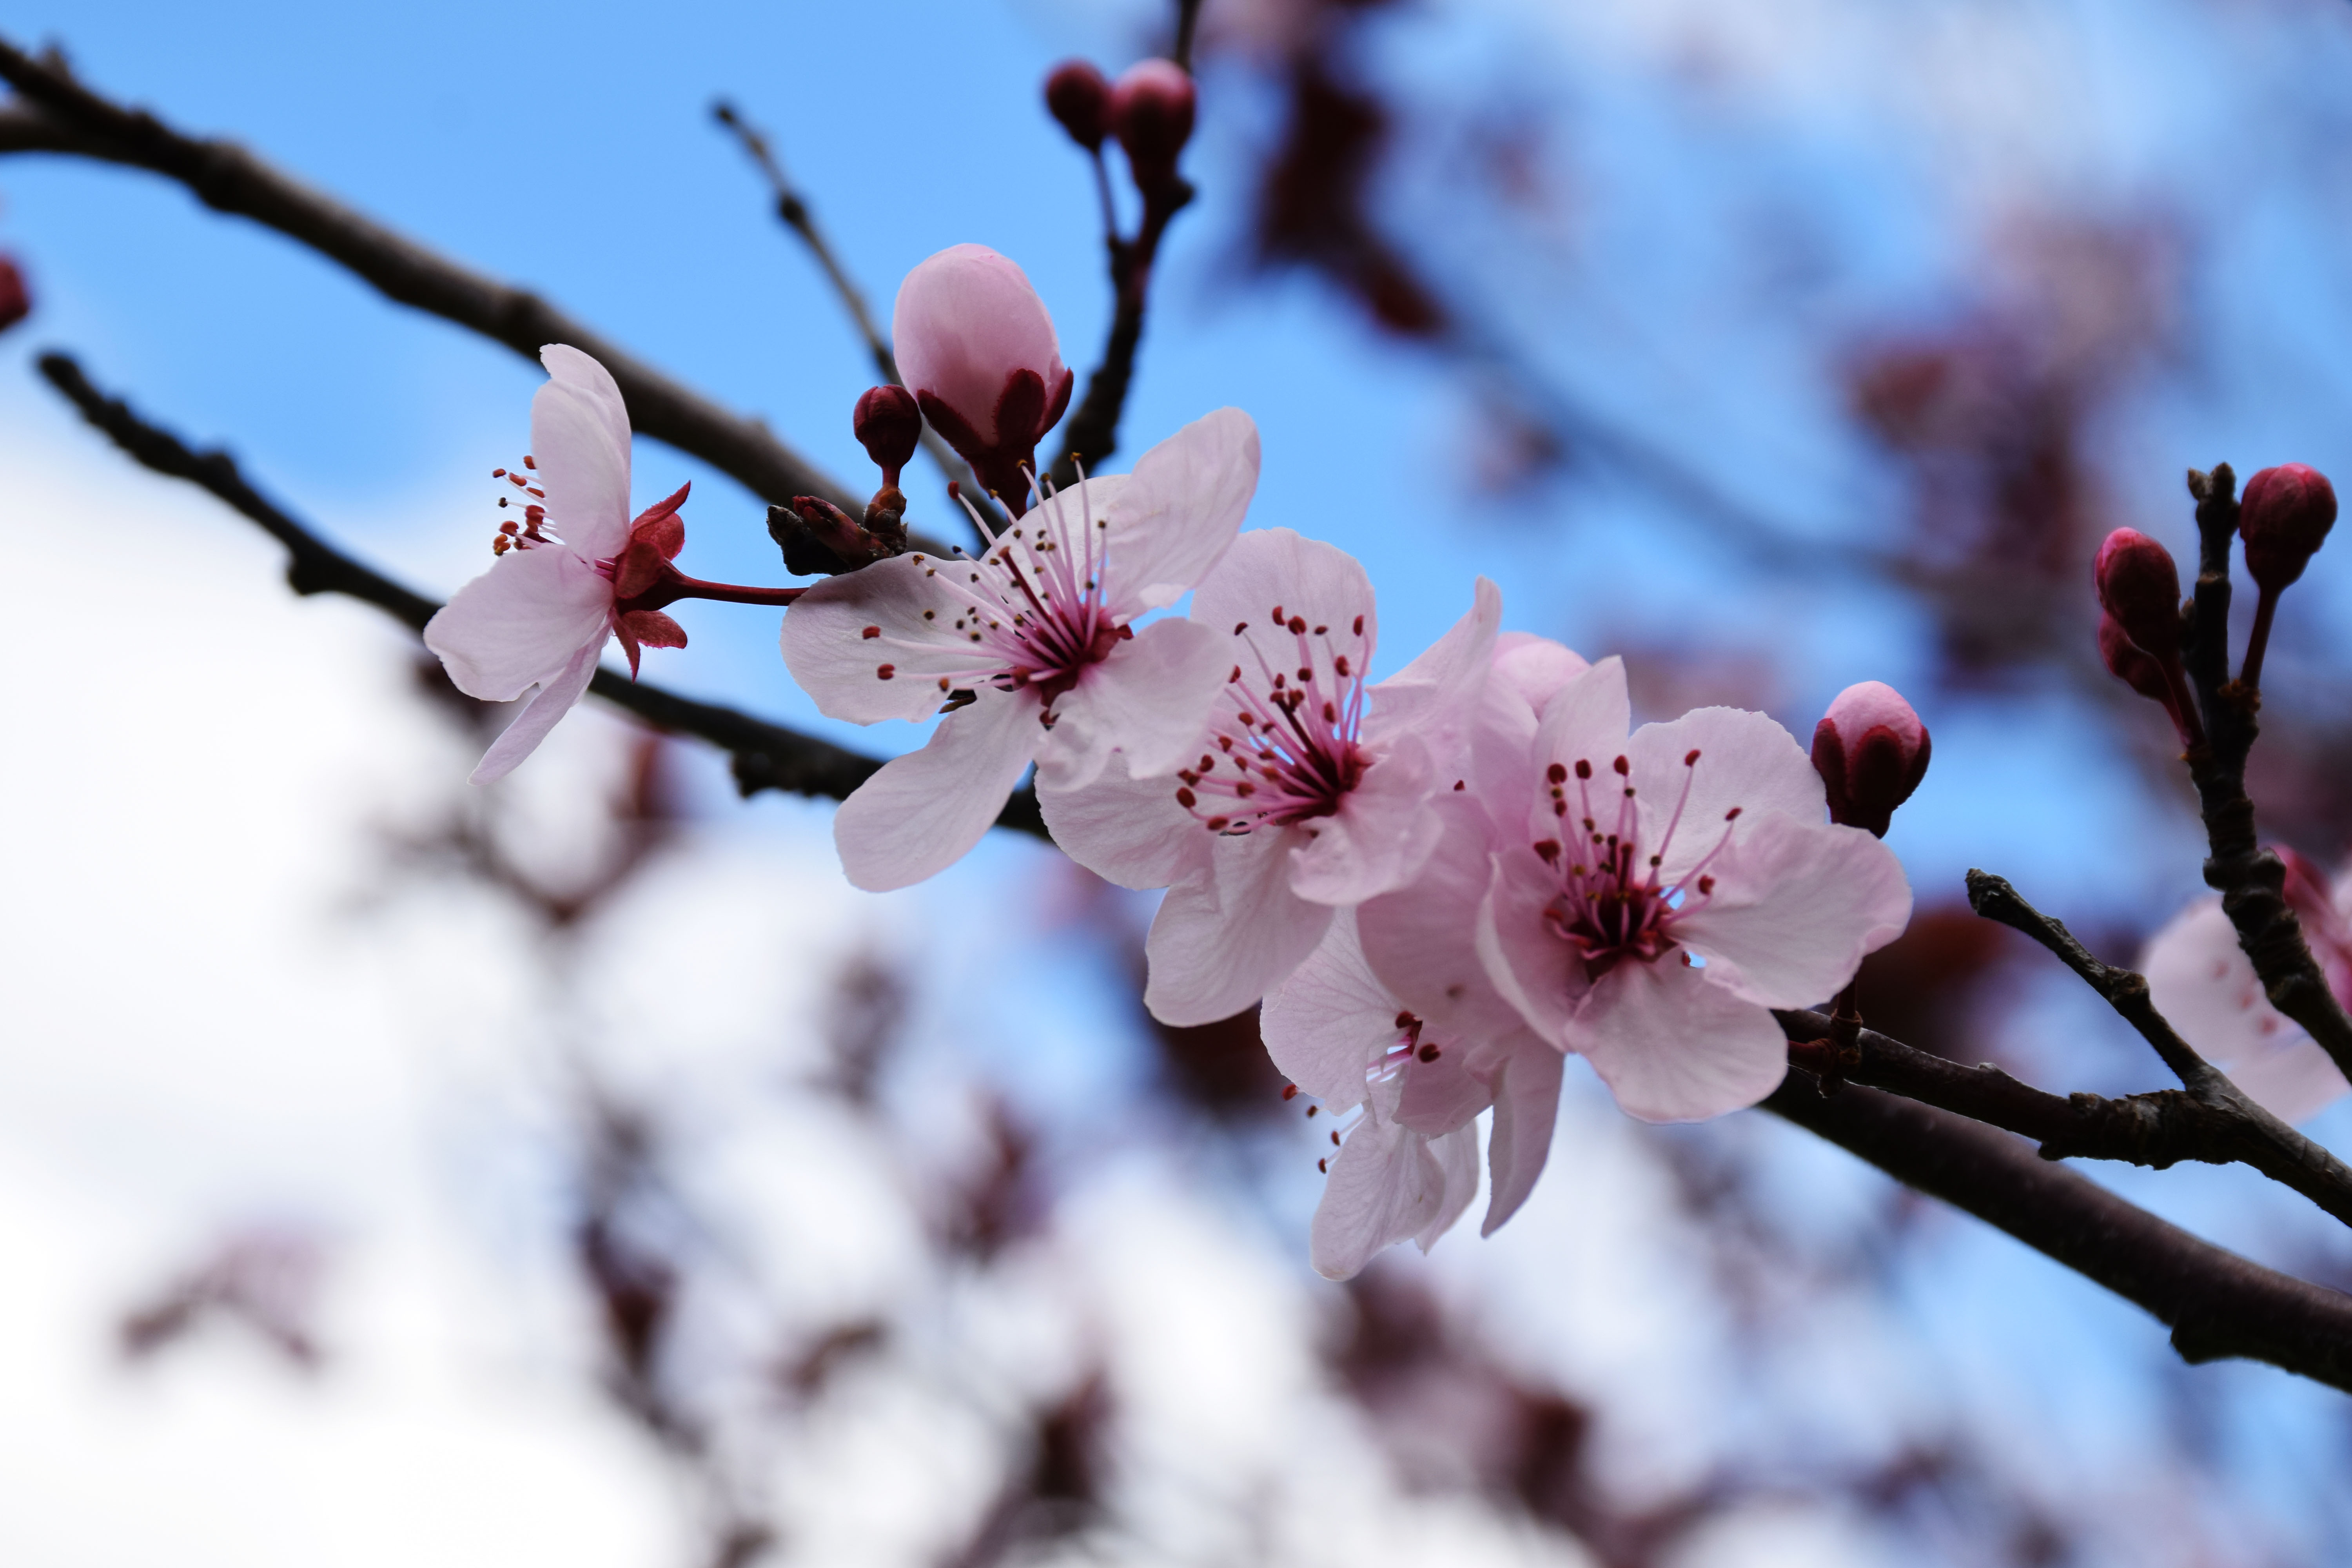
nature, branch, blossom, winter, plant, flower, petal, spring, produce, pink, flora, season, cherry blossom, flowers, close up, macro photography